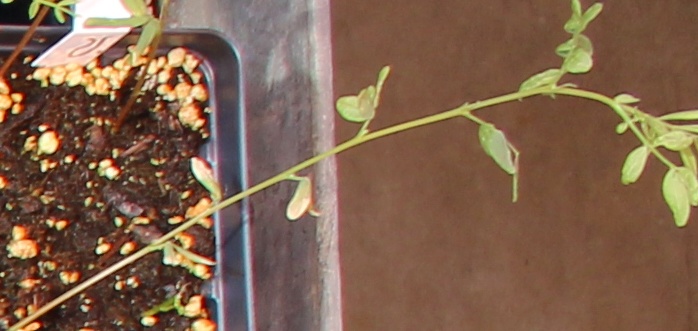
Label: Lentil